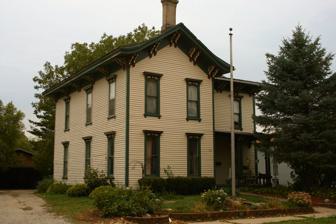
Building: Perrigo-Holmes House
Country: United States of America
Year built: 1898
Historic house in Iowa, United States United States historic place Perrigo-Holmes House U.S. National Register of Historic Places Show map of Iowa Show map of the United States Location 721 Carroll St. Boone, Iowa Coordinates 42°03′48″N 93°53′07″W / 42.06333°N 93.88528°W / 42.06333; -93.88528 Area Less than one acre Built 1871 Architectural style Italianate NRHP reference No. 94001102 Added to NRHP September 8, 1994 The Perrigo-Holmes House is a historic residence located in Boone, Iowa , United States.  Joel C. Perrigo was a Vermont native who worked for several different railroads, including the Chicago and North Western , which probably brought him to Boone.  He also had extensive land holdings in the county. Adoniram J. Holmes was a local attorney who was elected the mayor of Boone before being elected to the United States House of Representatives as a Republican .  He represented Iowa's 10th congressional district before serving as the Sergeant at Arms of the United States House of Representatives .  He and his wife Emma bought the house right after he was elected to congress. Perrigo had the two-story, frame high-style Italianate house built around 1871.  The L-shaped structure features paired brackets under the eaves , and the front porch is located in the inside angle.  A barn, believed to be a contemporary of the house, is also part of historic listing.  It is one of a few town barns left in Boone. The house was listed on the National Register of Historic Places in 1994. References